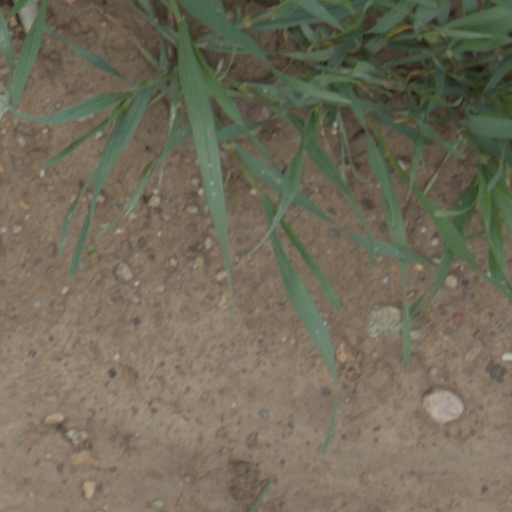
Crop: wheat